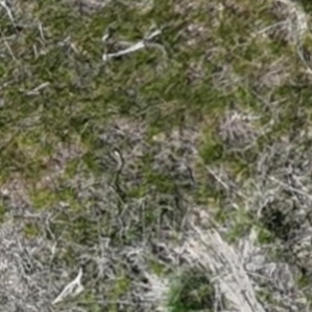
Month: may